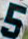
Number: 5